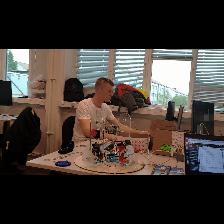
Label: Human